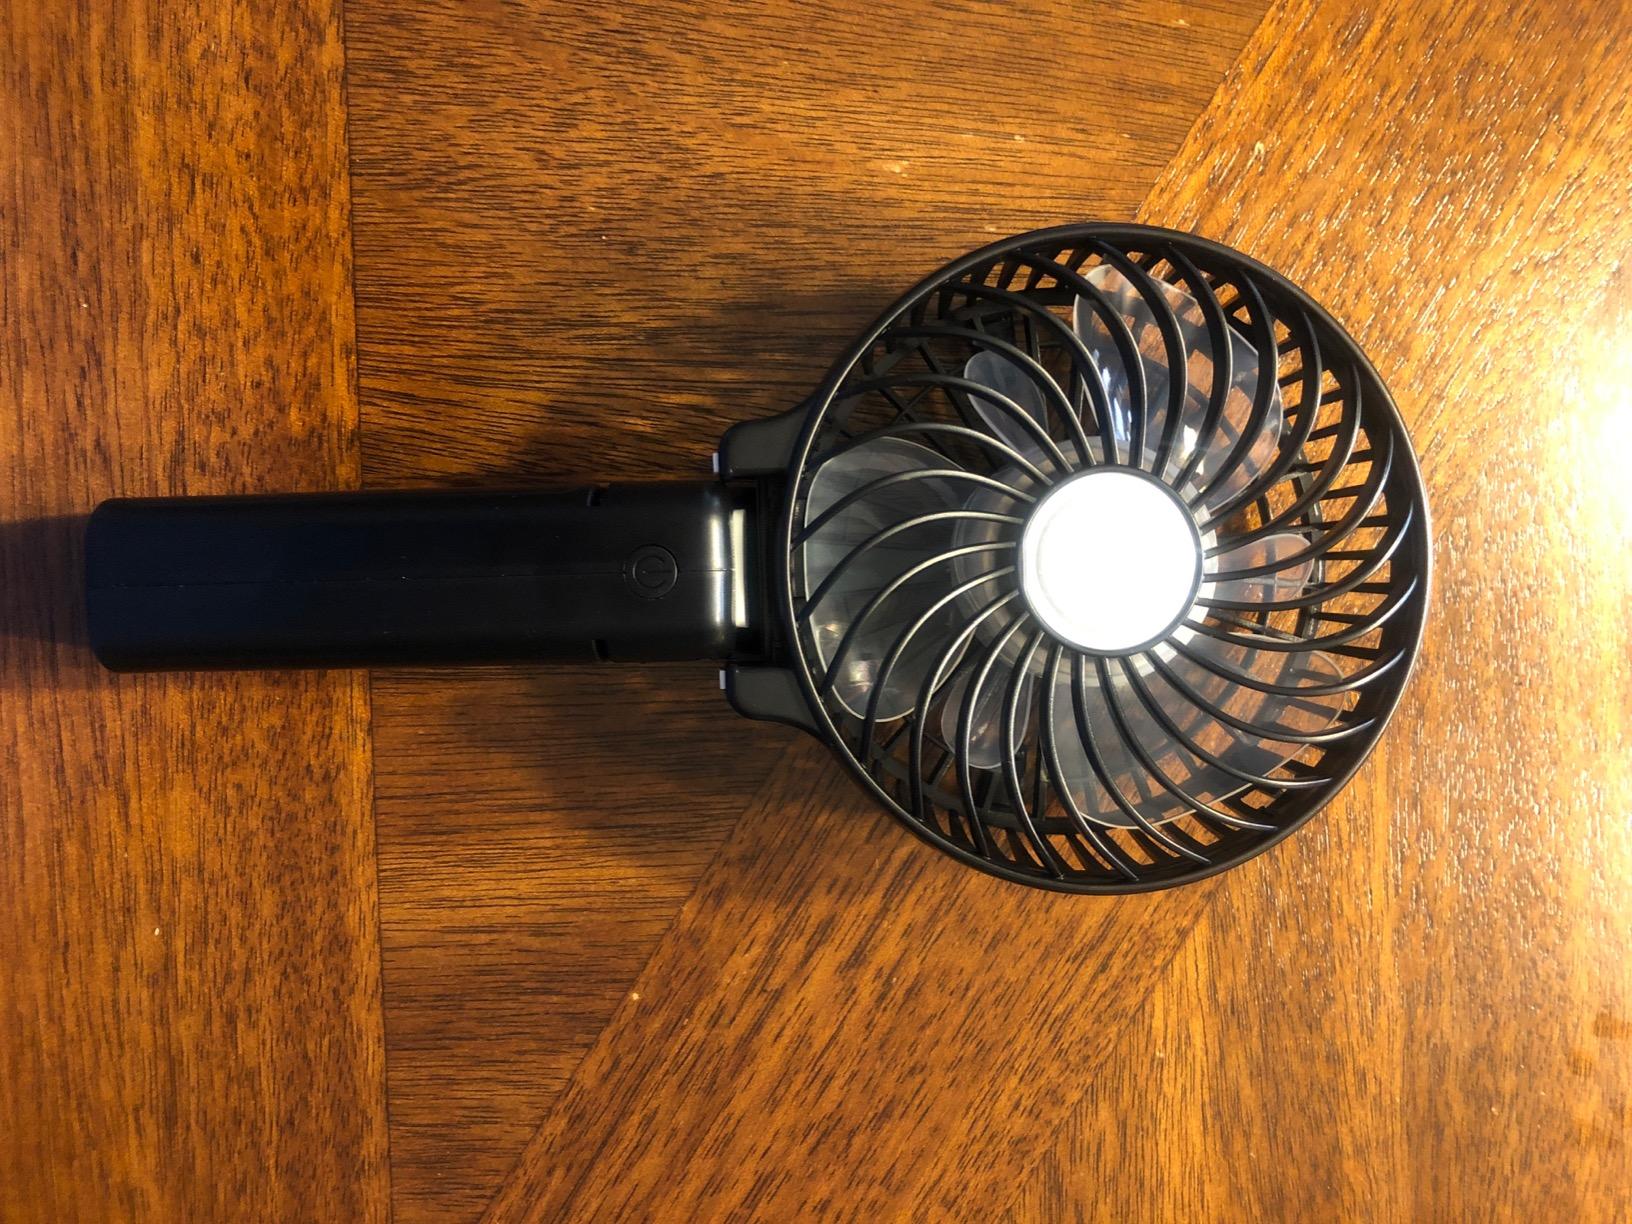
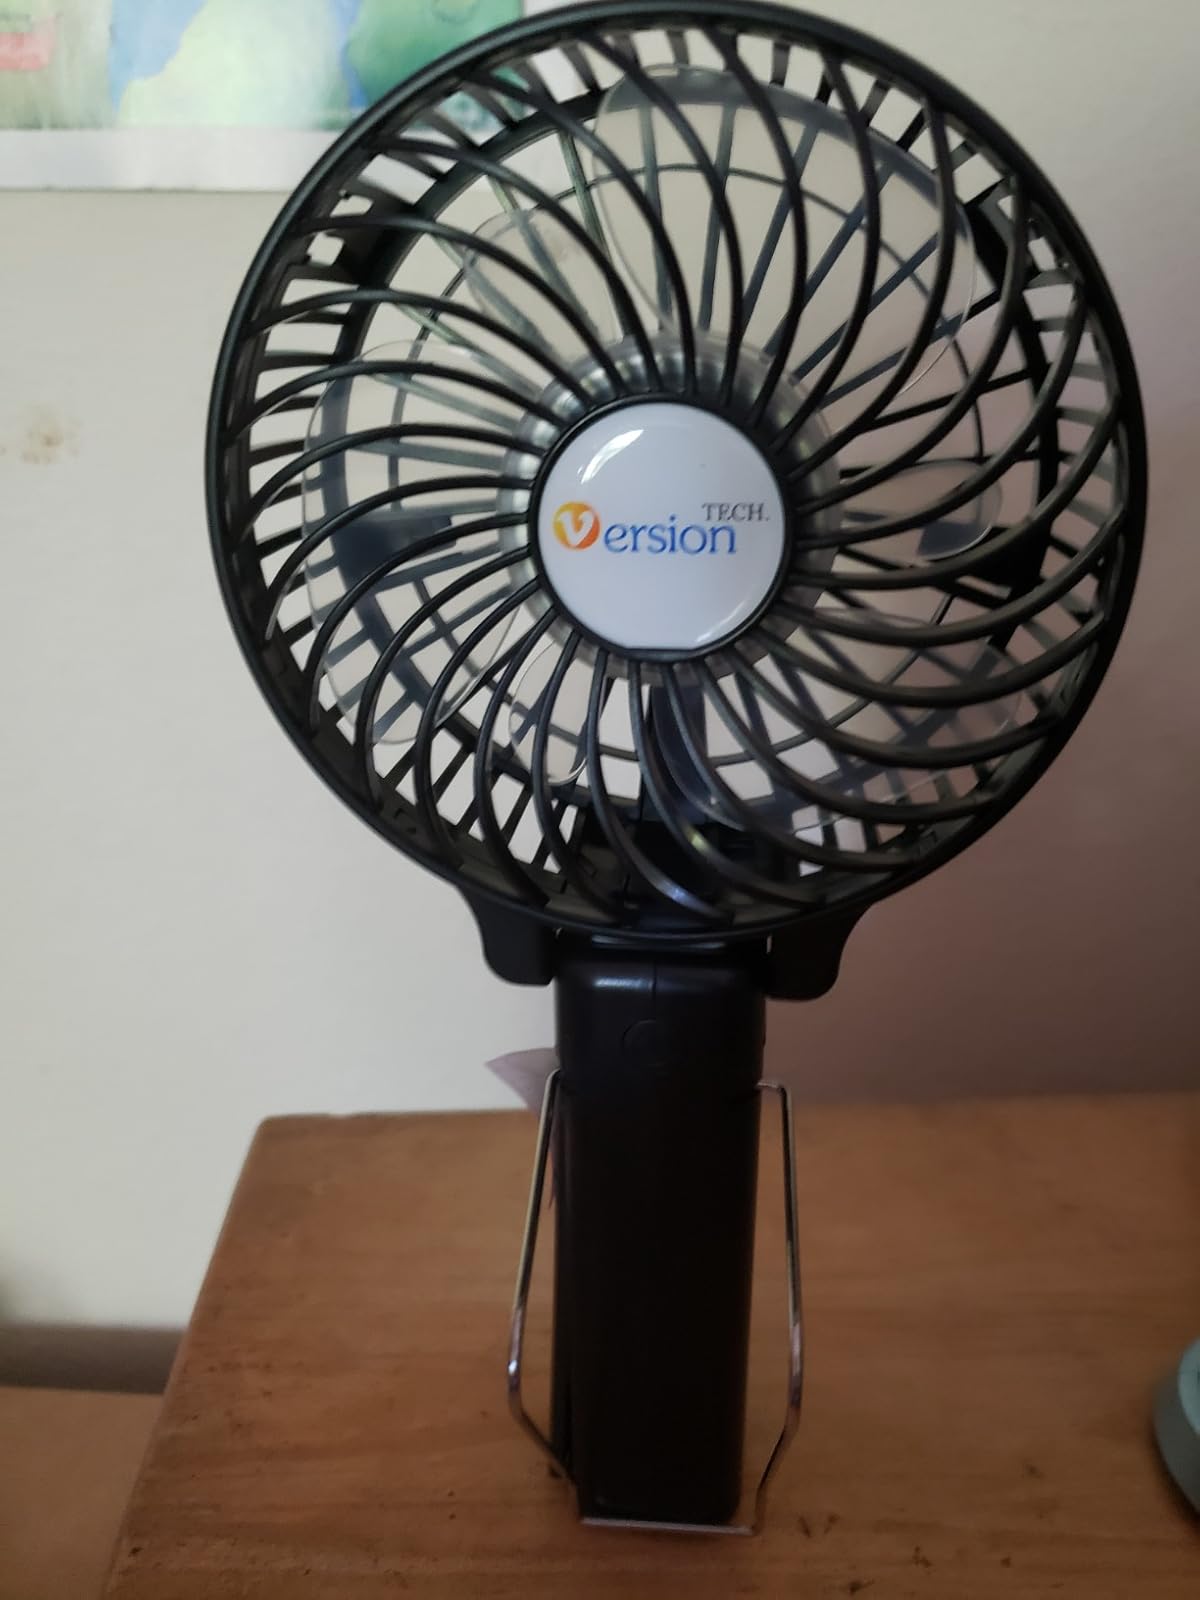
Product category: fan
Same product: no